Kintner–Withers House

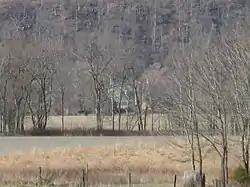
Distant view of the house

The Kintner–Withers House, also known as Cedar Farm, is on the National Register of Historic Places, south of Laconia, Indiana, along the Ohio River in Boone Township, Harrison County, Indiana. Jacob Kintner, aided by his wife Elizabeth, built the structure in 1837. It is one of only 2 "antebellum plantation-style" complexes known to remain in Indiana, comprised originally on of land (this eventually peaked at 1000 acres). It is believed that Kintner was inspired to build this after sailing on the Mississippi River to New Orleans.